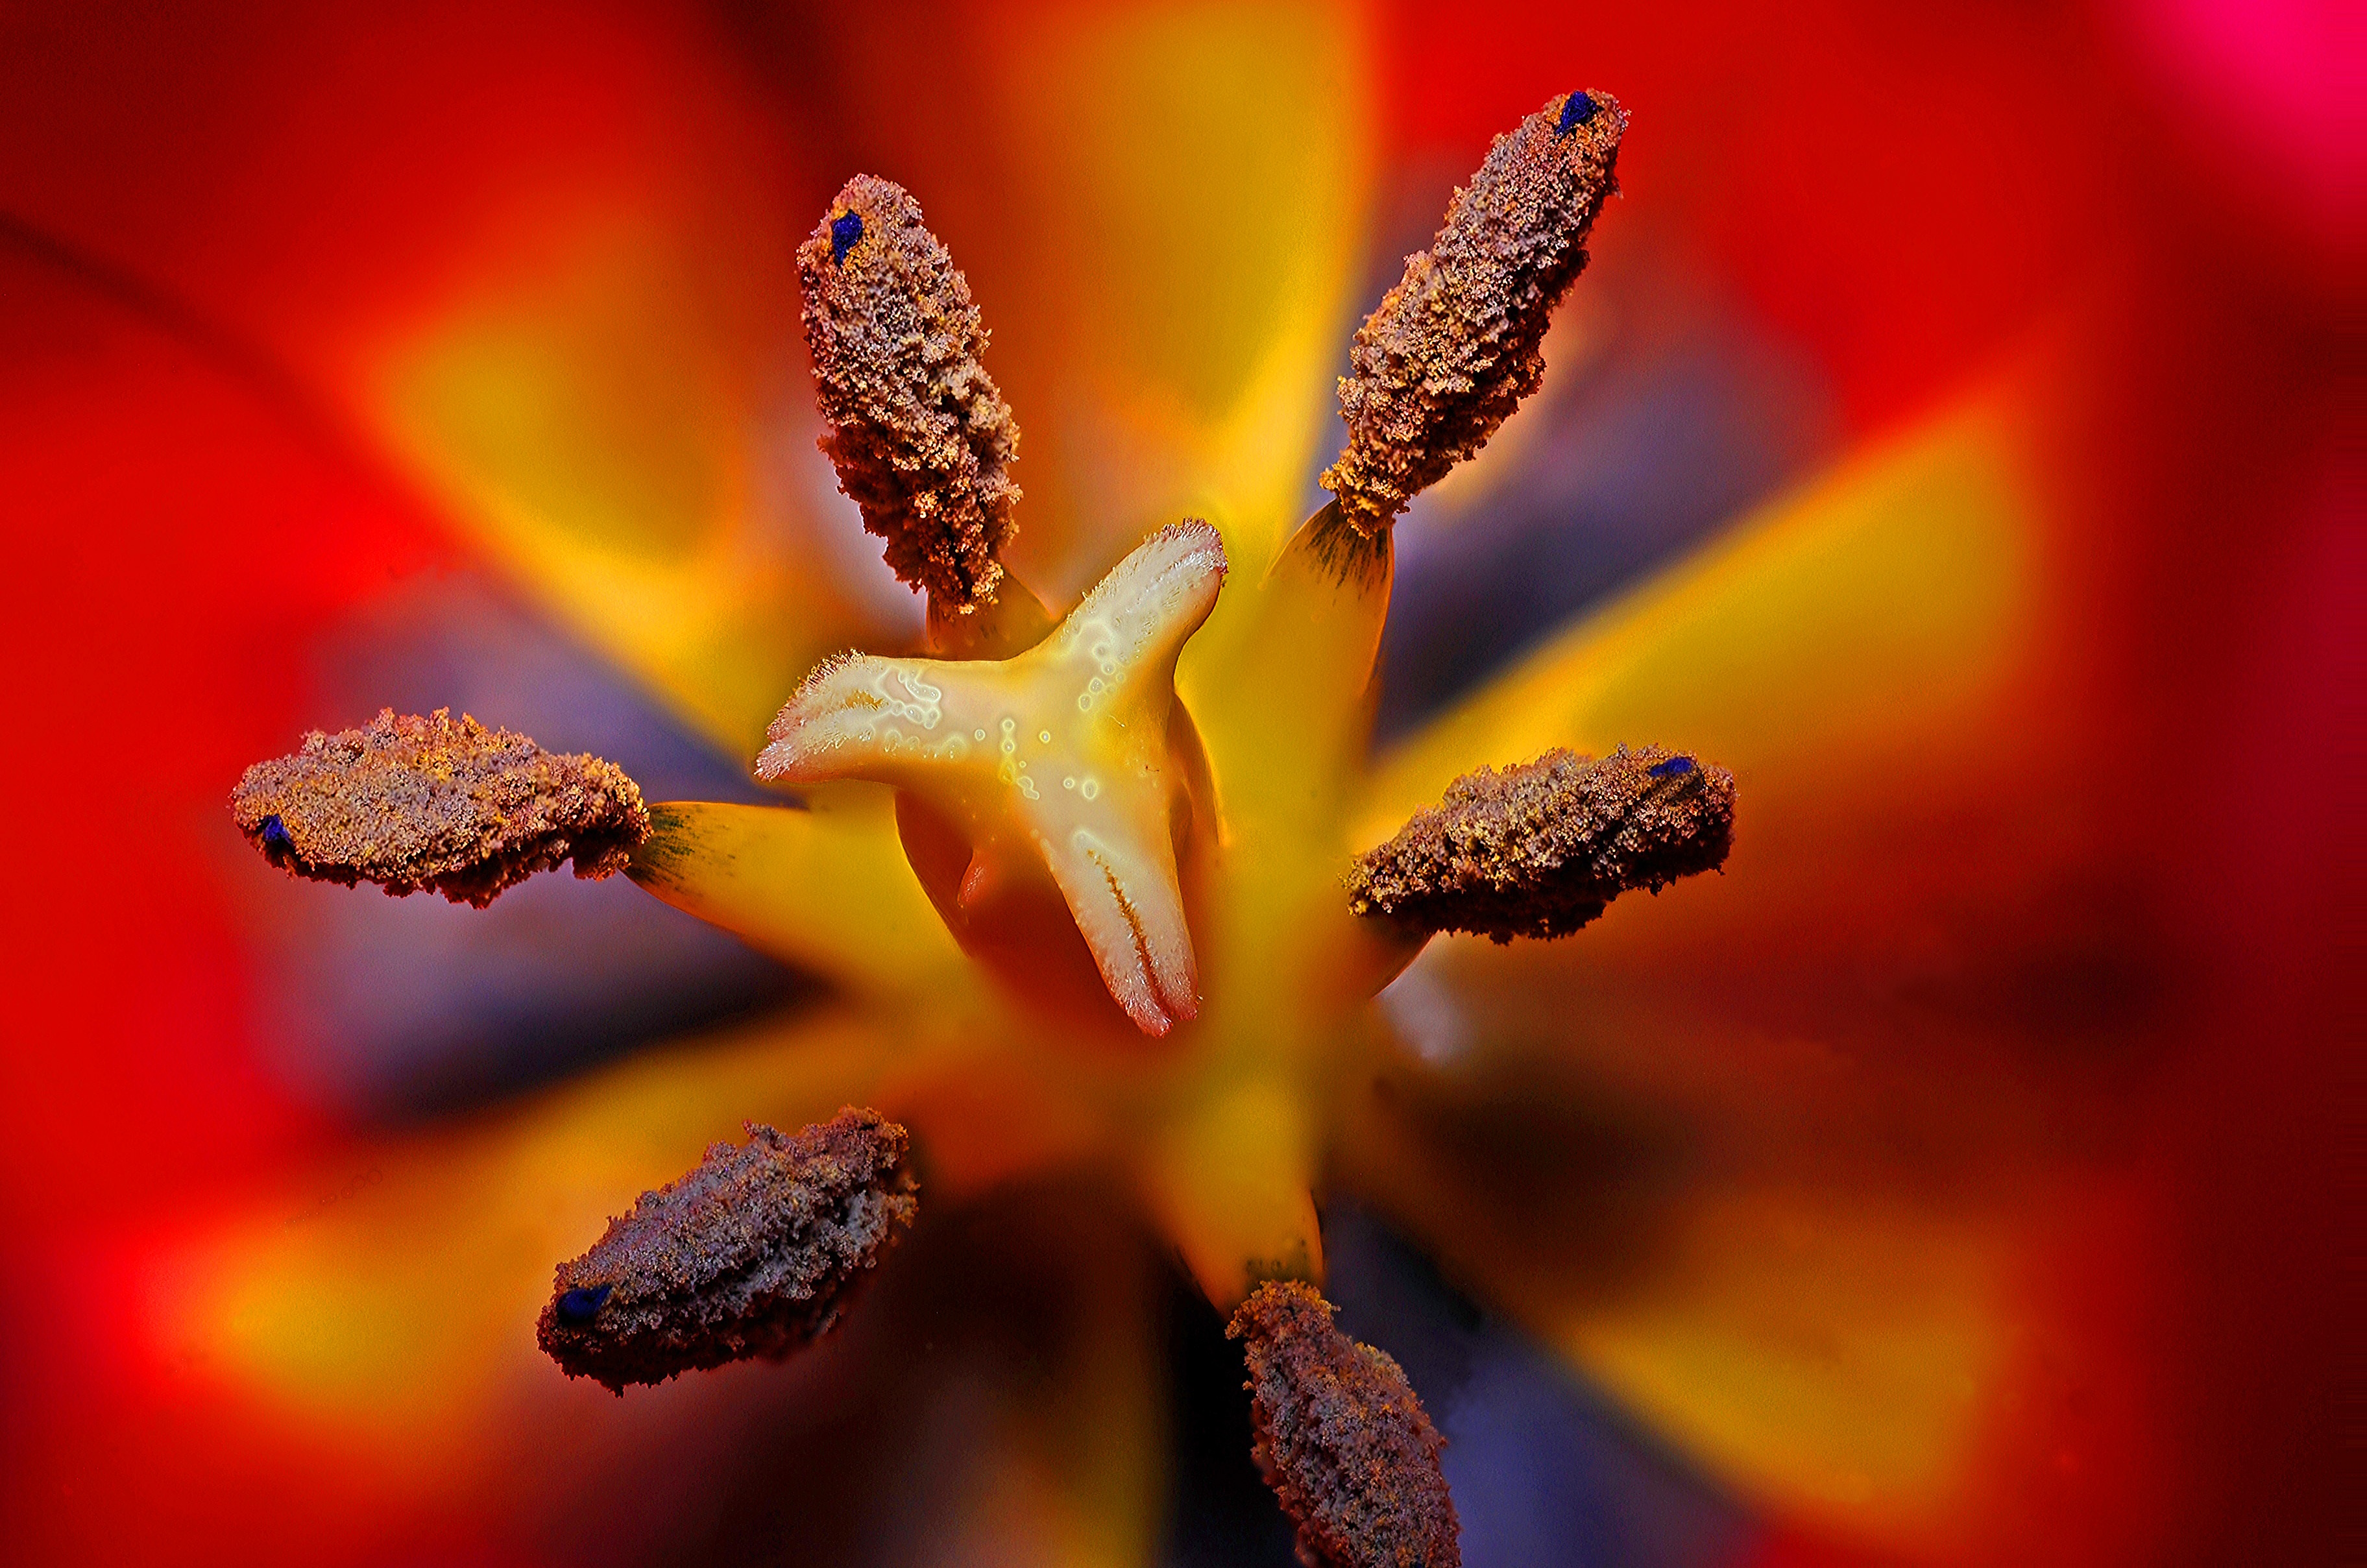
nature, blossom, plant, photography, sunlight, leaf, flower, petal, bloom, floral, tulip, pollen, spring, red, macro, natural, autumn, park, botany, blooming, colorful, yellow, garden, flora, season, wildflower, close up, bright, springtime, tulips, bud, macro photography, flowering plant, plant stem, computer wallpaper, land plant